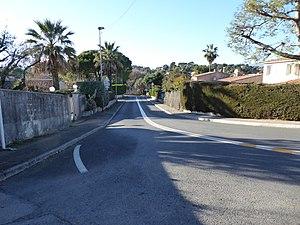
Chemin de la Suquette
Voici par ordre alphabétique les principaux noms de rues, chemins, boulevards, avenues, places et quartiers de Antibes, commune des Alpes-Maritimes. L'article propose aussi des explications toponymiques.